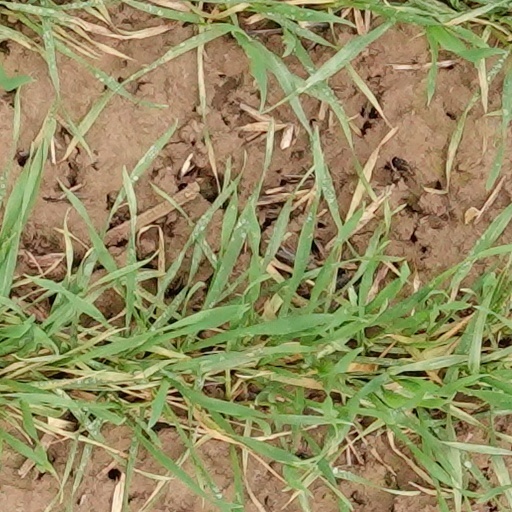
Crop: wheat